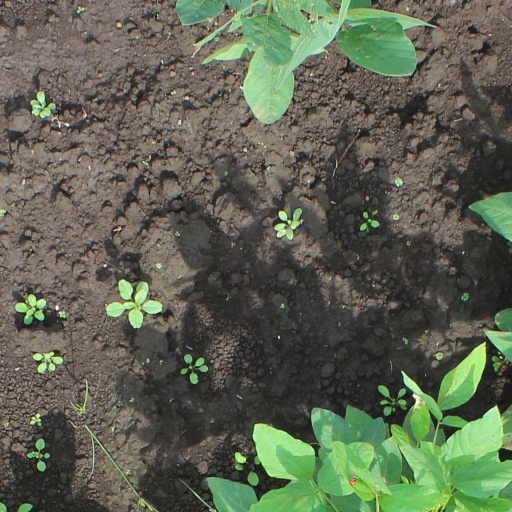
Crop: soybean